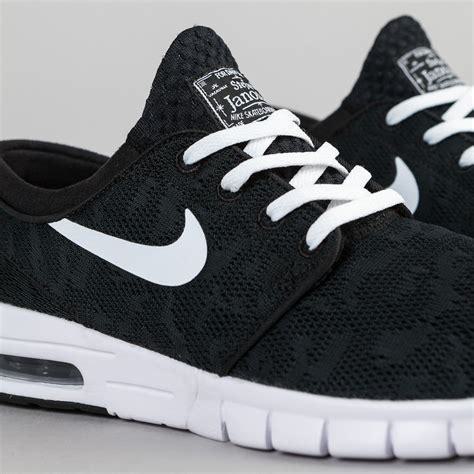
Brand: Nike
Model: SB Stefan Janoski Max